McDonnell Douglas F/A-18 Hornet

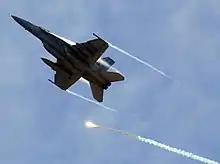
A VFA-11 F/A-18F Super Hornet performing evasive maneuvers during an air power demonstration above

The F/A-18C and D models are the result of a block upgrade in 1987 incorporating upgraded radar, avionics, and the capacity to carry new missiles such as the AIM-120 AMRAAM air-to-air missile and later on the AGM-84E SLAM as well as the IR version of the AGM-65 (AGM-65F). Other upgrades include the Martin-Baker NACES (Navy Aircrew Common ejection seat), and a self-protection jammer. A synthetic aperture ground mapping radar enables the pilot to locate targets in poor visibility conditions. C and D models delivered since 1989 also have improved night attack abilities, consisting of the Hughes AN/AAR-50 thermal navigation pod, AN/AAS-38A NITE Hawk FLIR (forward looking infrared array) targeting pod, night vision goggles, and two full-color (formerly monochrome) multi-function display (MFDs) and a color moving map.